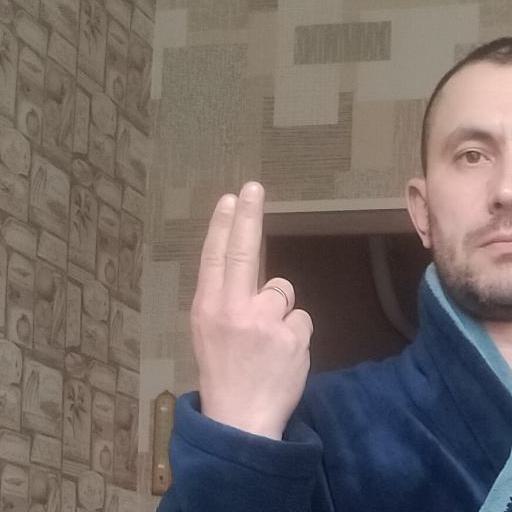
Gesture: two_up_inverted